Pentasaurus

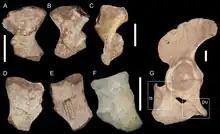
Pelvic bones of "Pentasaurus" compared to those of the related "Placerias", "Zambiasaurus" and "Jachaleria"

The shoulder is only known from the glenoid region of the fused scapulocoracoid and is typical for stahleckeriid dicynodonts, including a relatively large glenoid opening for the shoulder joint directed back and out to the side, indicating a sprawled forelimb posture. The forelimb itself is only known from the end of the humerus and the proximal portion of the ulna. The humerus is largely typical of kannemeyeriiform dicynodonts in shape, however, the distal end is unusually large and thickened compared to other stahleckeriids. The capitulum (part of the elbow) in the only known specimen is unossified and would have been cartilaginous, suggesting the specimen may be immature compared to similarly sized specimens of "Placerias". The known portion of ulna is badly worn, but the roundness of its tip suggests that "Pentasaurus" had a separated olecranon process of the elbow, similar to "Placerias" and "Ischigualastia" but unlike some specimens of "Stahleckeria". An unidentified long bone may represent a radius.